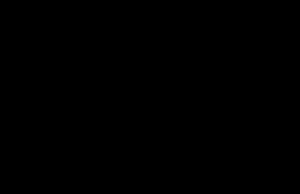
Testosteron
Testosteron. Strukturformlen af et testosteron-molekyle
Testosteron er det mandlige kønshormon, som spiller en central rolle i udviklingen af maskuline karaktertræk.